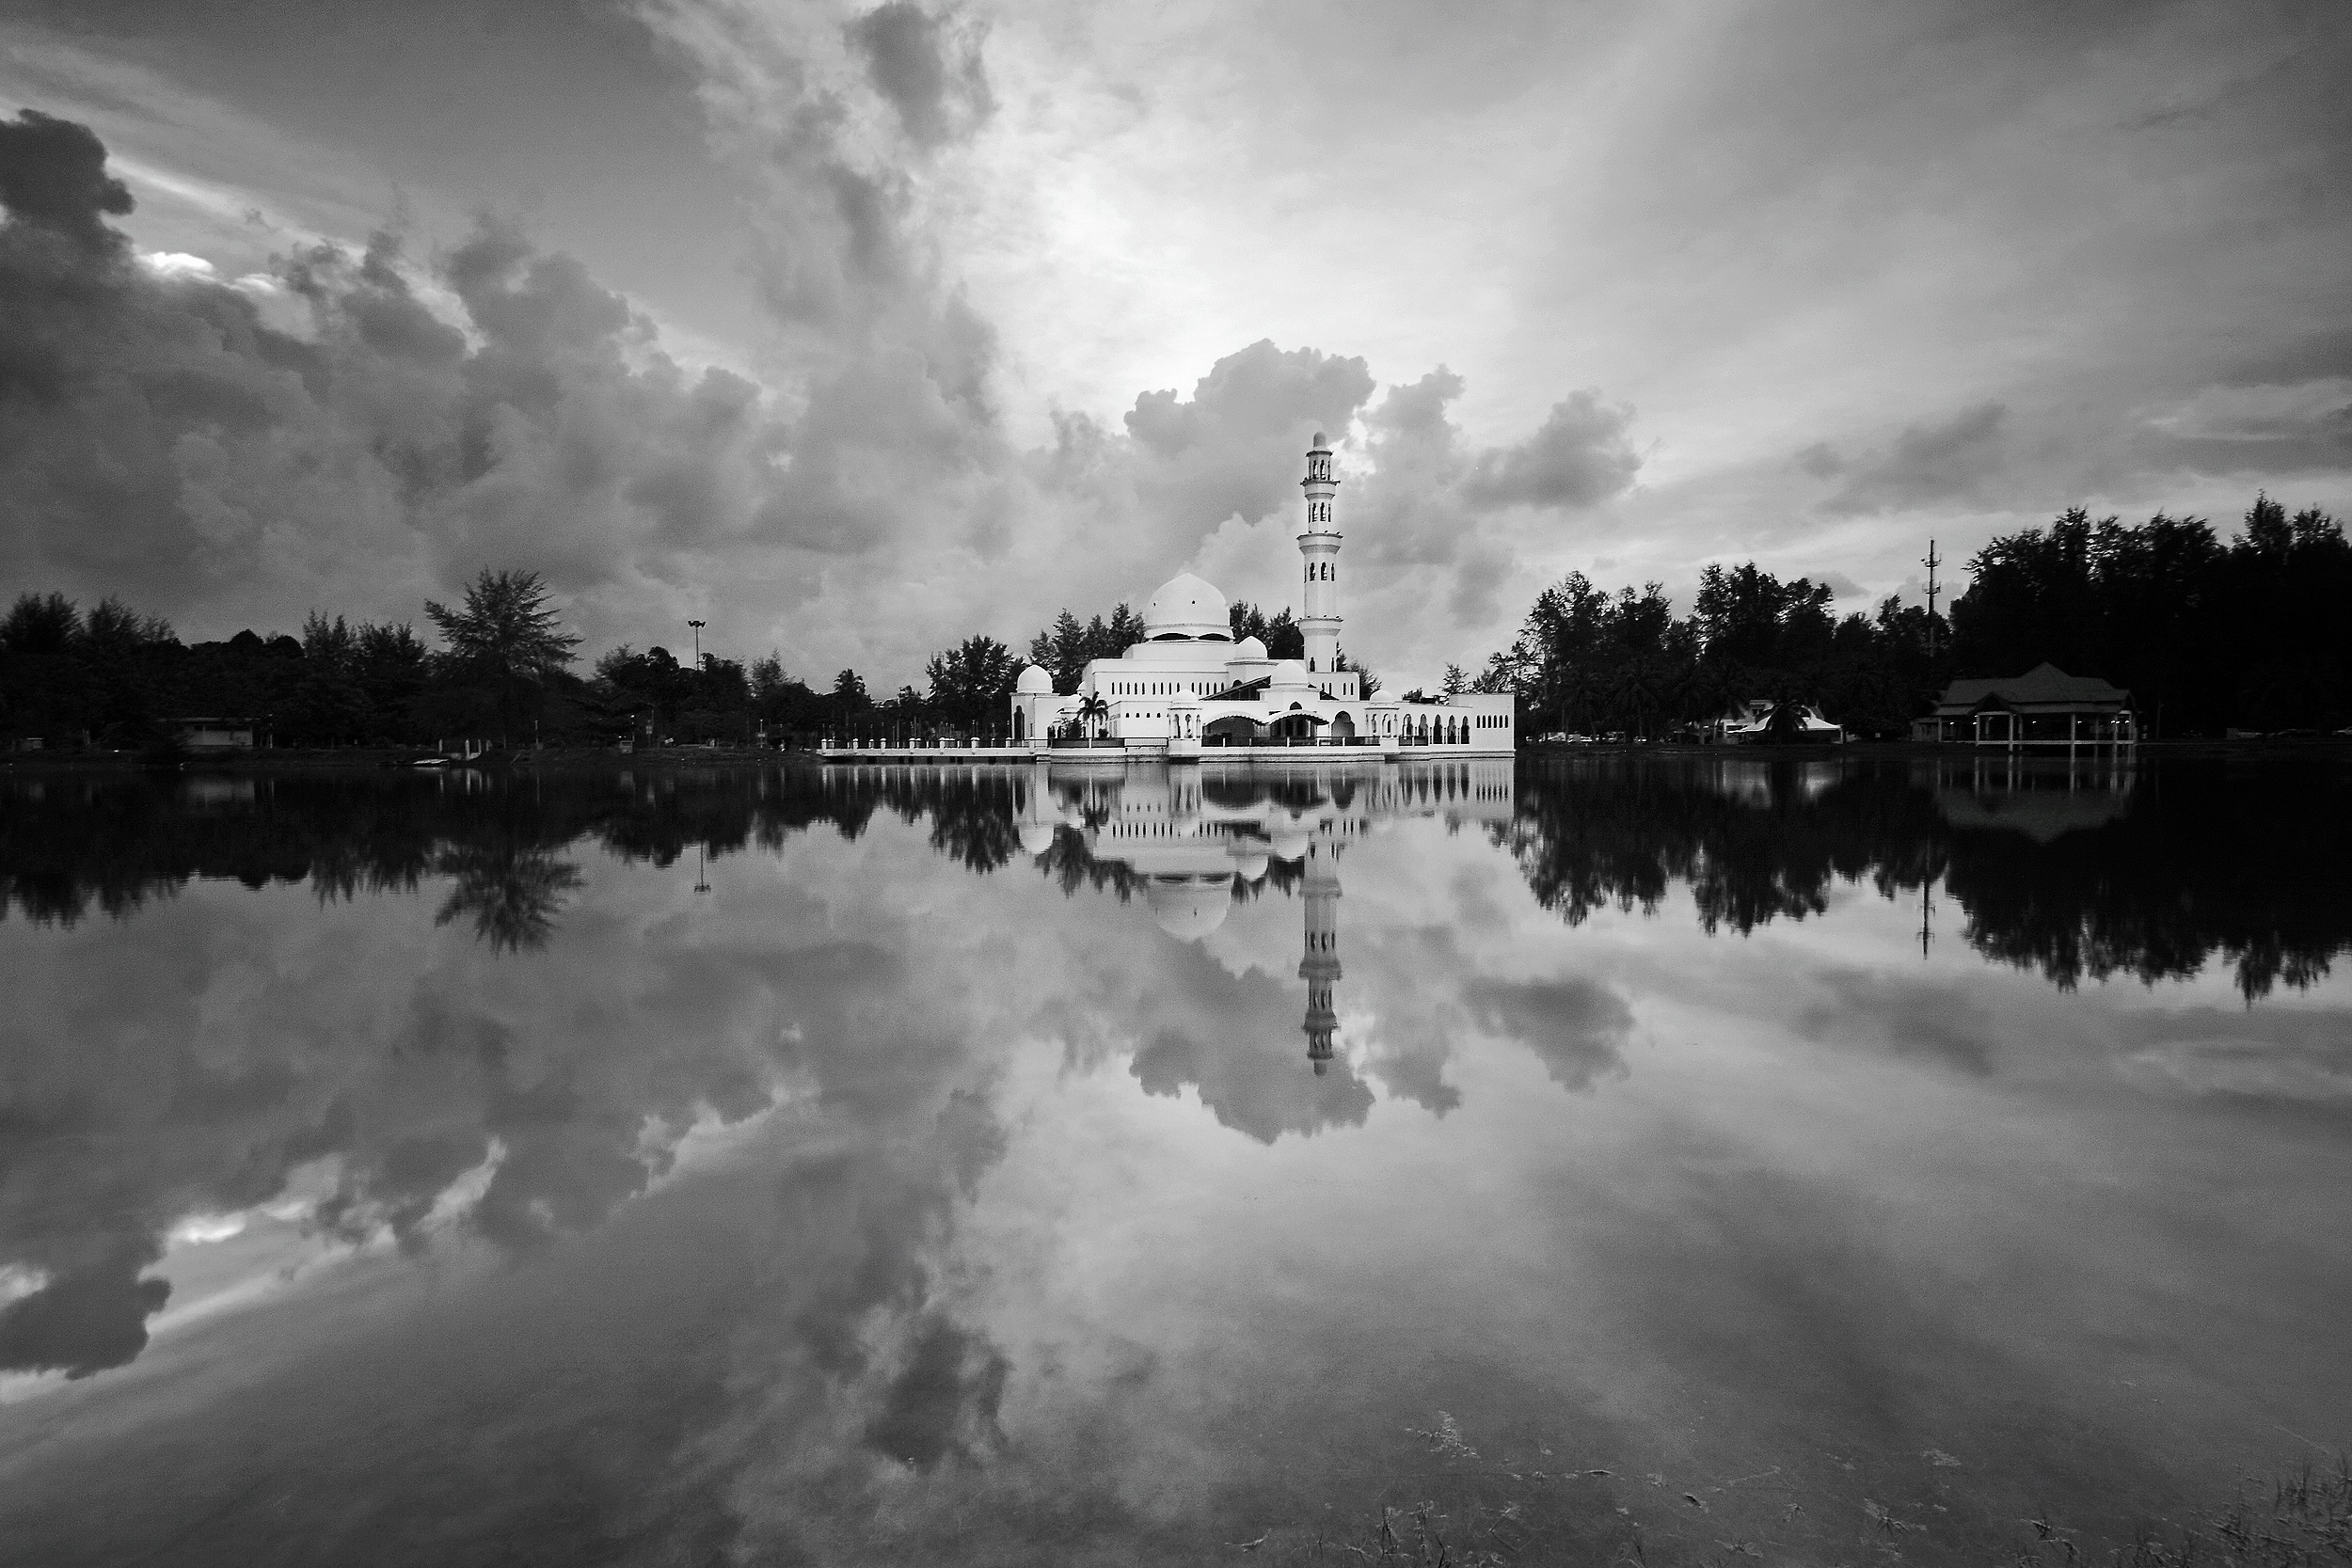
water, cloud, black and white, architecture, sky, mist, white, photography, morning, atmosphere, river, reflection, weather, darkness, black, monochrome, monochrome photography, atmospheric phenomenon